Natalie Imbruglia

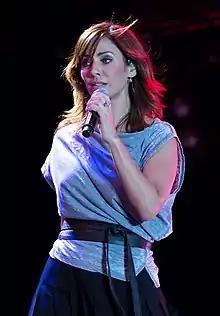
Imbruglia performing in 2015

On 3 December 2014, Imbruglia signed with Sony Masterworks and planned to make her first album in five years, covering famous songs by a range of male artists. The first single is a cover of "Instant Crush", originally by Daft Punk featuring Julian Casablancas. "Male" was released on 31 July 2015, her fifth studio album. During the spring of 2017, Imbruglia took her Acoustic Tour to Europe in support of the album. In 2018 she continued with a tour around the UK.